Andriivskyi Descent

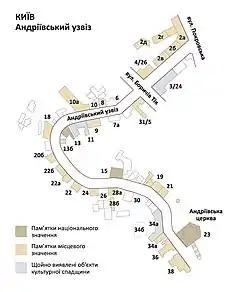
Plan of Andrew's Descent with architectural monuments labelled based on their protection status.

The descent, located between two hills, is the shortest passageway from the historic Old or Upper Town ("Kniazivs’ka Hora") to the commercial Podil neighborhood. One of the hills, known as "Uzdyhal’nytsia", was the place where pre-Christian idols once stood (see: Baptism of Kyiv), and another hill, called Zamkova Hora, served as a castle hill during the Middle Ages. For many centuries, this passageway was very steep and inconvenient, that's the reason why there were not any settlements for a long time. The first buildings were erected here only in the 17th century, and the first apartment buildings began appearing towards the end of the 19th century.